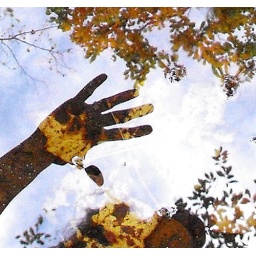
My hand and the sky and trees being reflected in the water of a spring. Oct 10 2009